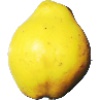
Label: quince